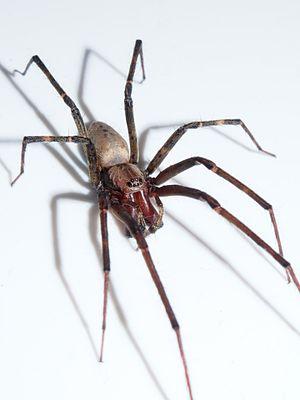
Cambridgea foliata est une espèce d'araignées aranéomorphes de la famille des Desidae.